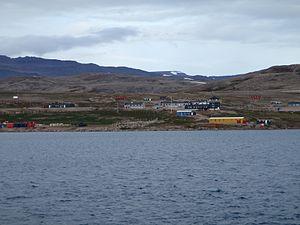
La patrouille Sirius est une unité d’élite de la marine danoise qui mène des patrouilles de reconnaissance sur de longues distances et pour appliquer la souveraineté danoise sur les immensités arctiques de l’est et du nord du Groenland, sur un territoire englobant le plus grand parc national au monde. Les patrouilles sont généralement effectuées par paires, parfois pendant quatre mois et souvent sans aucun contact humain extérieur.
La culture de Saqqaq est une culture préhistorique du Groenland. Elle s'est développée sur la période comprise entre 2 500 et 800 ans av. J.-C. Avec celle de l'Indépendance I, attestée durant les IIIᵉ millénaire av. J.-C. et IIᵉ millénaire av. J.-C., le Saqqaquien est l'une des deux plus anciennes cultures archéologiques connues au Groenland. La culture de Saqqaq est également attestée au nord-est du Nunavut, au sein de la péninsule de Bache, une terre située sur l'île d'Ellesmere.
Daneborg est une station située sur la côte sud de la péninsule de Wollaston Foreland, au nord-est du Groenland et à l'embouchure du Young Sund qui se jette dans la mer du Groenland. Daneborg est le quartier-général de la patrouille Sirius qui a pour fonction de patrouiller sur le littoral du parc national du Nord-Est du Groenland, qui constitue le plus grand parc national au monde. Le nombre de personnes habitant la station varie fortement entre l'hiver et l'été mais elle est la plus peuplée des stations du parc avec douze hommes l'hiver.